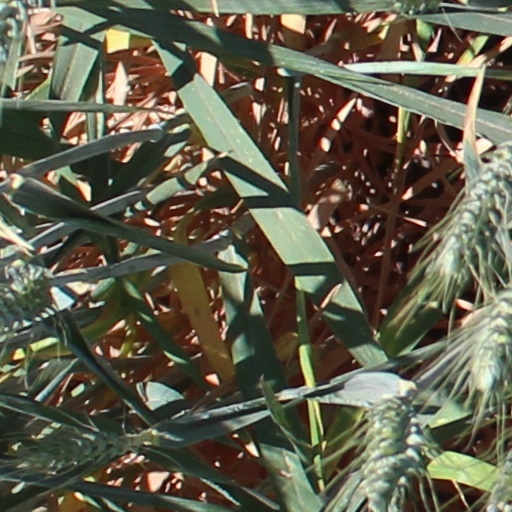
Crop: wheat